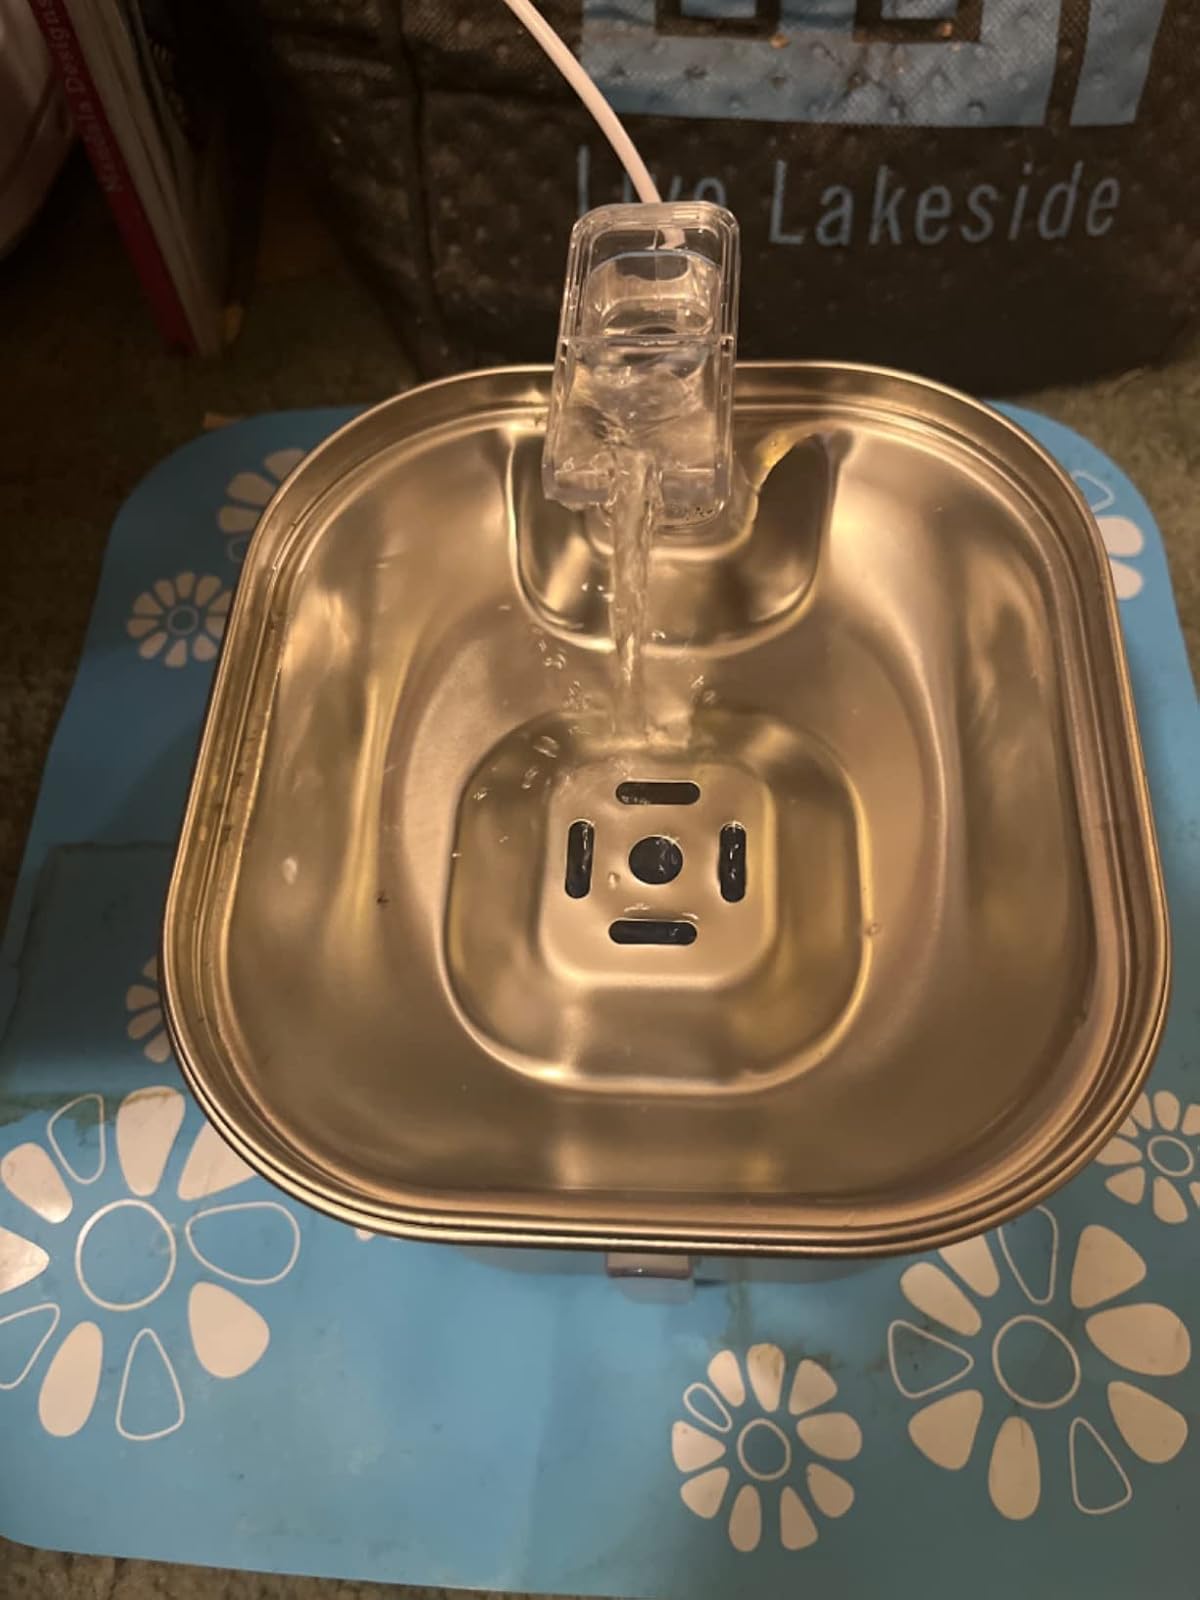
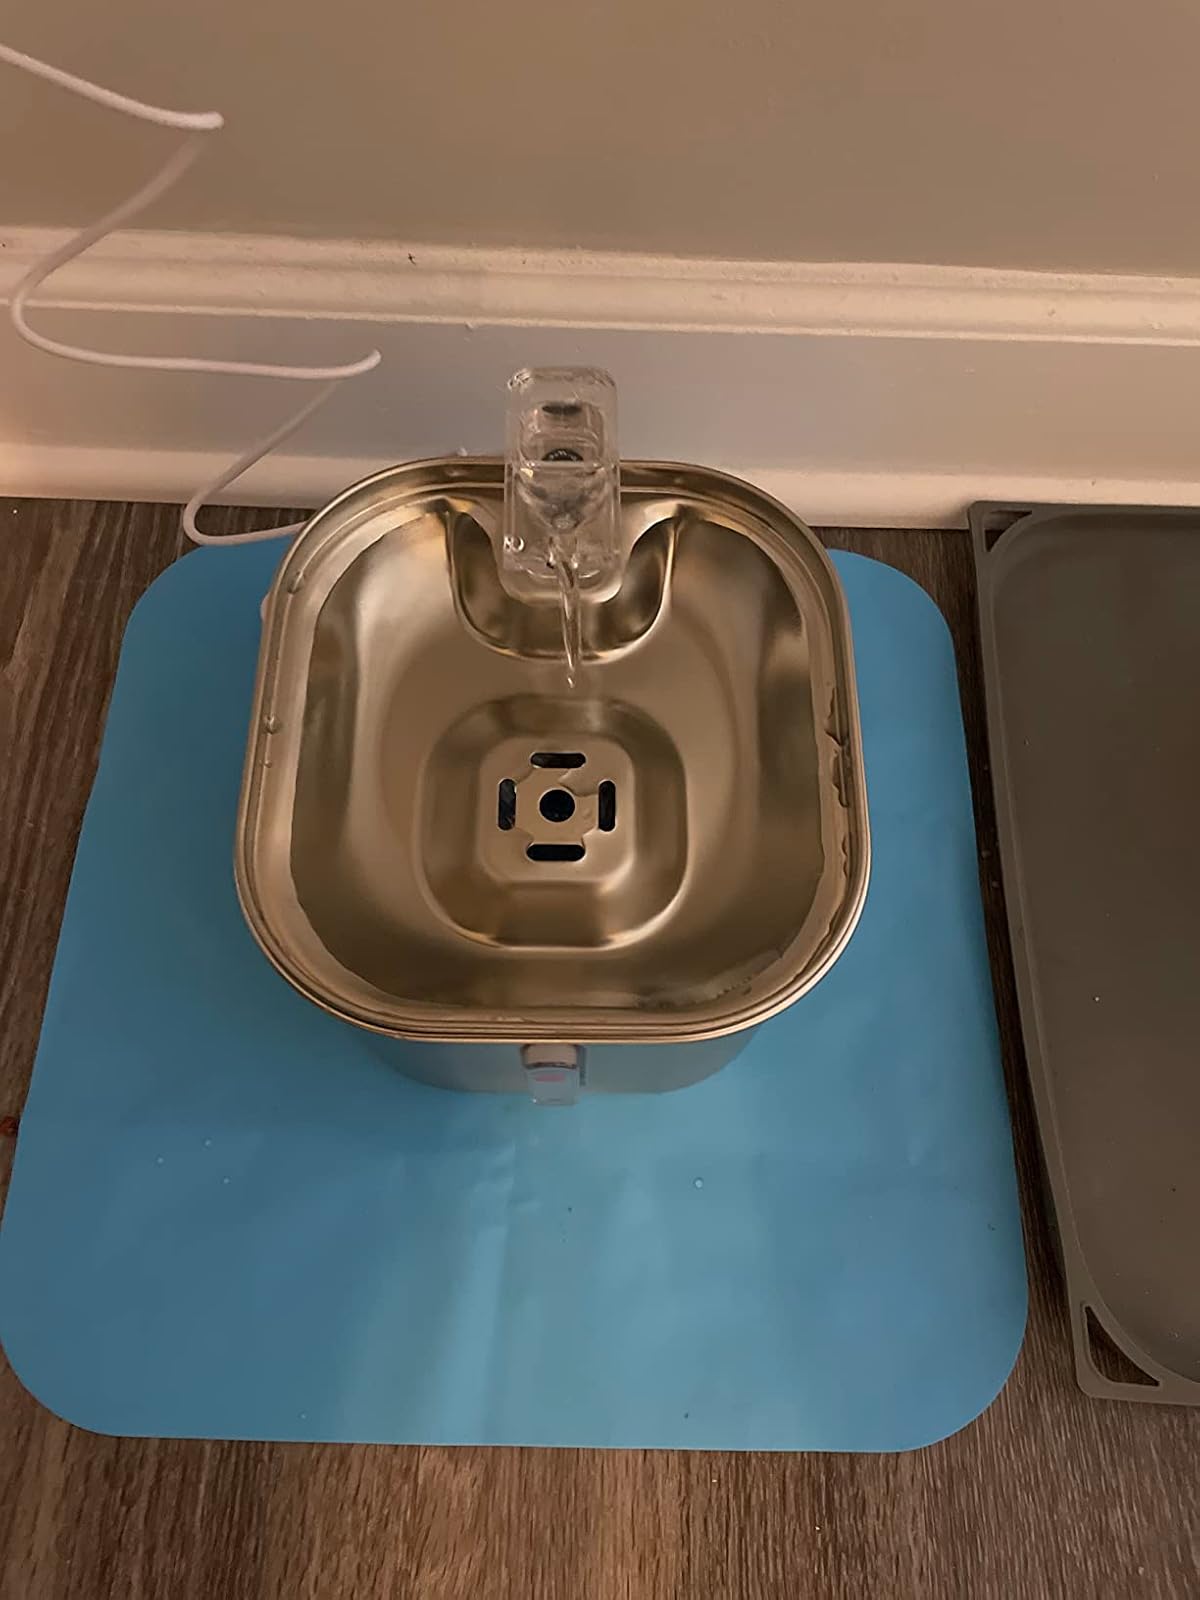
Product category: items_bowl
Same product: yes